Clergy Support Trust

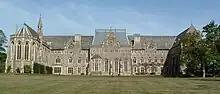
St Edmund's, the Clergy Orphan Corporation Boys' School

In 1749, a society formed for the purpose of founding both a boys' and girls' school for the maintenance and education of the orphans of Anglican clergyman in England and Wales.